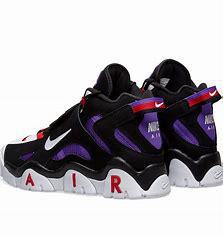
Brand: Nike
Model: Air Barrage